Charles F. Gumm Jr.

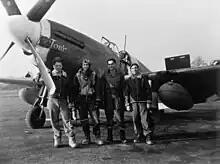
Gumm (second from left) and his crew chiefs standing next to his P-51B 'My Toni'

On January 29, 1944, Gumm shot down a Messerschmitt Bf 109 over Frankfurt, Germany, his second aerial victory. On February 11, he shot down a Messerschmitt Me 410 and Ju 88 over Frankfurt, bringing his total to four aerial victories. On February 21, during a bomber escort over Brunswick, Germany, Gumm shot down a Bf 110, his fifth aerial victory and became the first flying ace of the 354th FG and in the P-51. On February 25, he shot down a Bf 109 over Munich, his sixth and last aerial victory.